Kuching

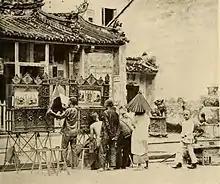
A puppet show in Kuching, .

Other private colleges can be found through the city with most of the colleges are subsidiaries from universities and university colleges established in West Malaysia, such as SEGi College, Sarawak, Sunway College Kuching, Limkokwing Borneo, PTPL Sarawak, Wawasan Open University, Open University Malaysia, and Twintech College Sarawak. There are private institutions conducting franchised programmes from full-fledged universities (apart from running their own courses) such as SATT College (conducting franchised programmes from Universiti Teknologi MARA) and the Institute of Dynamic Management, Sarawak (conducting franchised programmes from Universiti Tun Abdul Razak). The International College of Advanced Technology Sarawak or ICATS is an institution created as the state government's initiative to enhance technical and vocational training education among school leavers. The college was established from the former INTI College Sarawak facilities. Operated by a state-owned subsidiary, ICATS focuses on producing human capital for the hi-tech sector, especially for the development of the Sarawak Corridor of Renewable Energy.